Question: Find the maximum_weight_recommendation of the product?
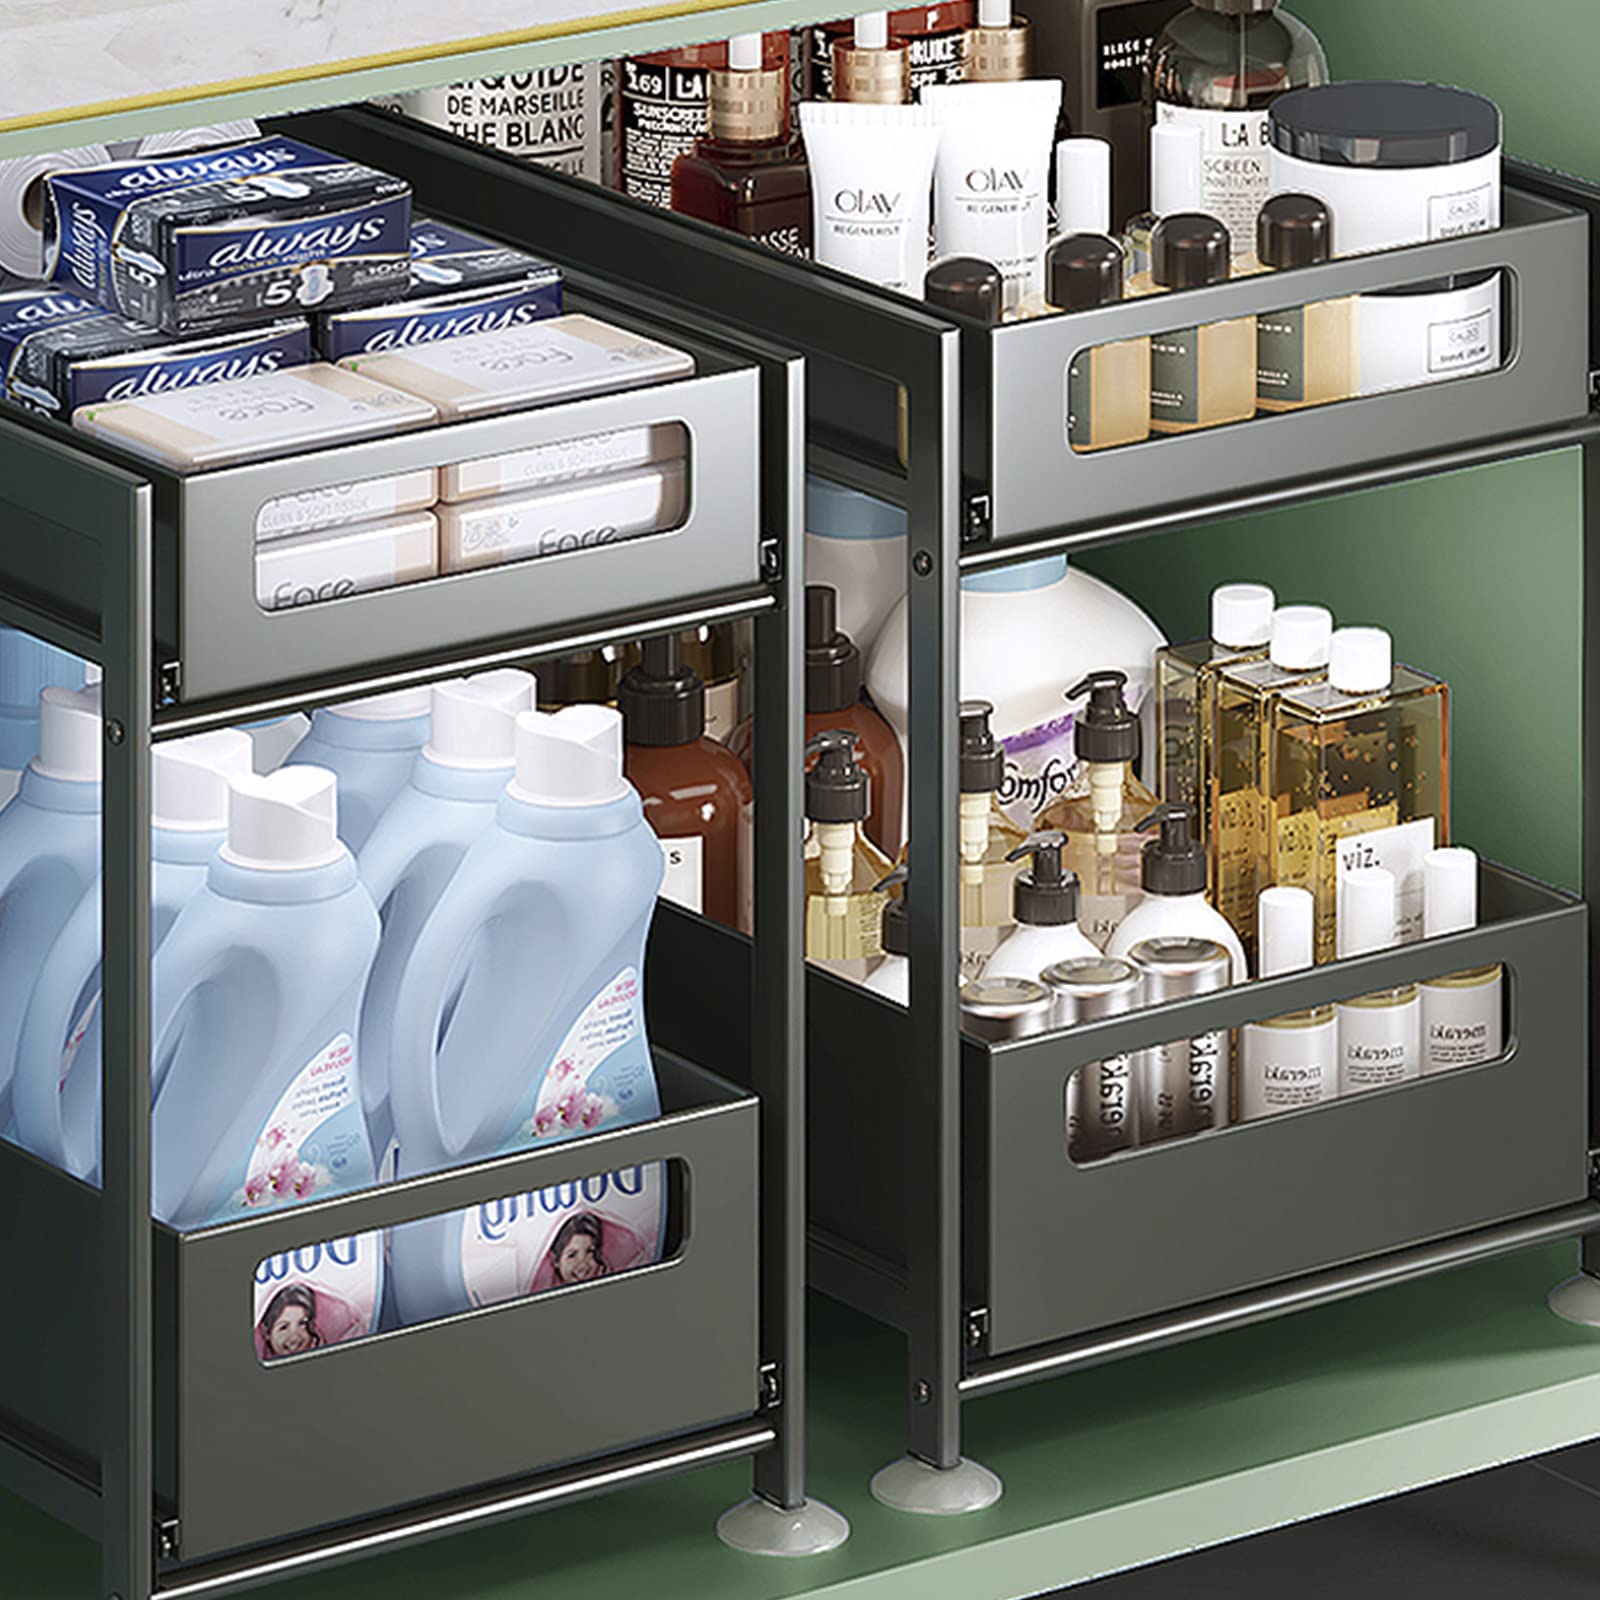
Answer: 300.0 gram